Three Men and Adena

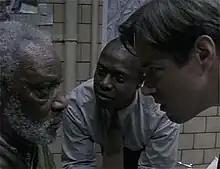
Tucker is interrogated by Pembleton and Bayliss

"Three Men and Adena" is the fifth episode of the of the American police drama television series "". It originally aired on NBC in the United States on March 3, 1993. The episode was written by executive producer Tom Fontana and directed by Martin Campbell. In the episode, Pembleton and Bayliss have a 12-hour limit to elicit a confession from Risley Tucker for the murder of 11-year-old Adena Watson. The episode takes place almost entirely within the confines of the police interrogation room with the three actors.